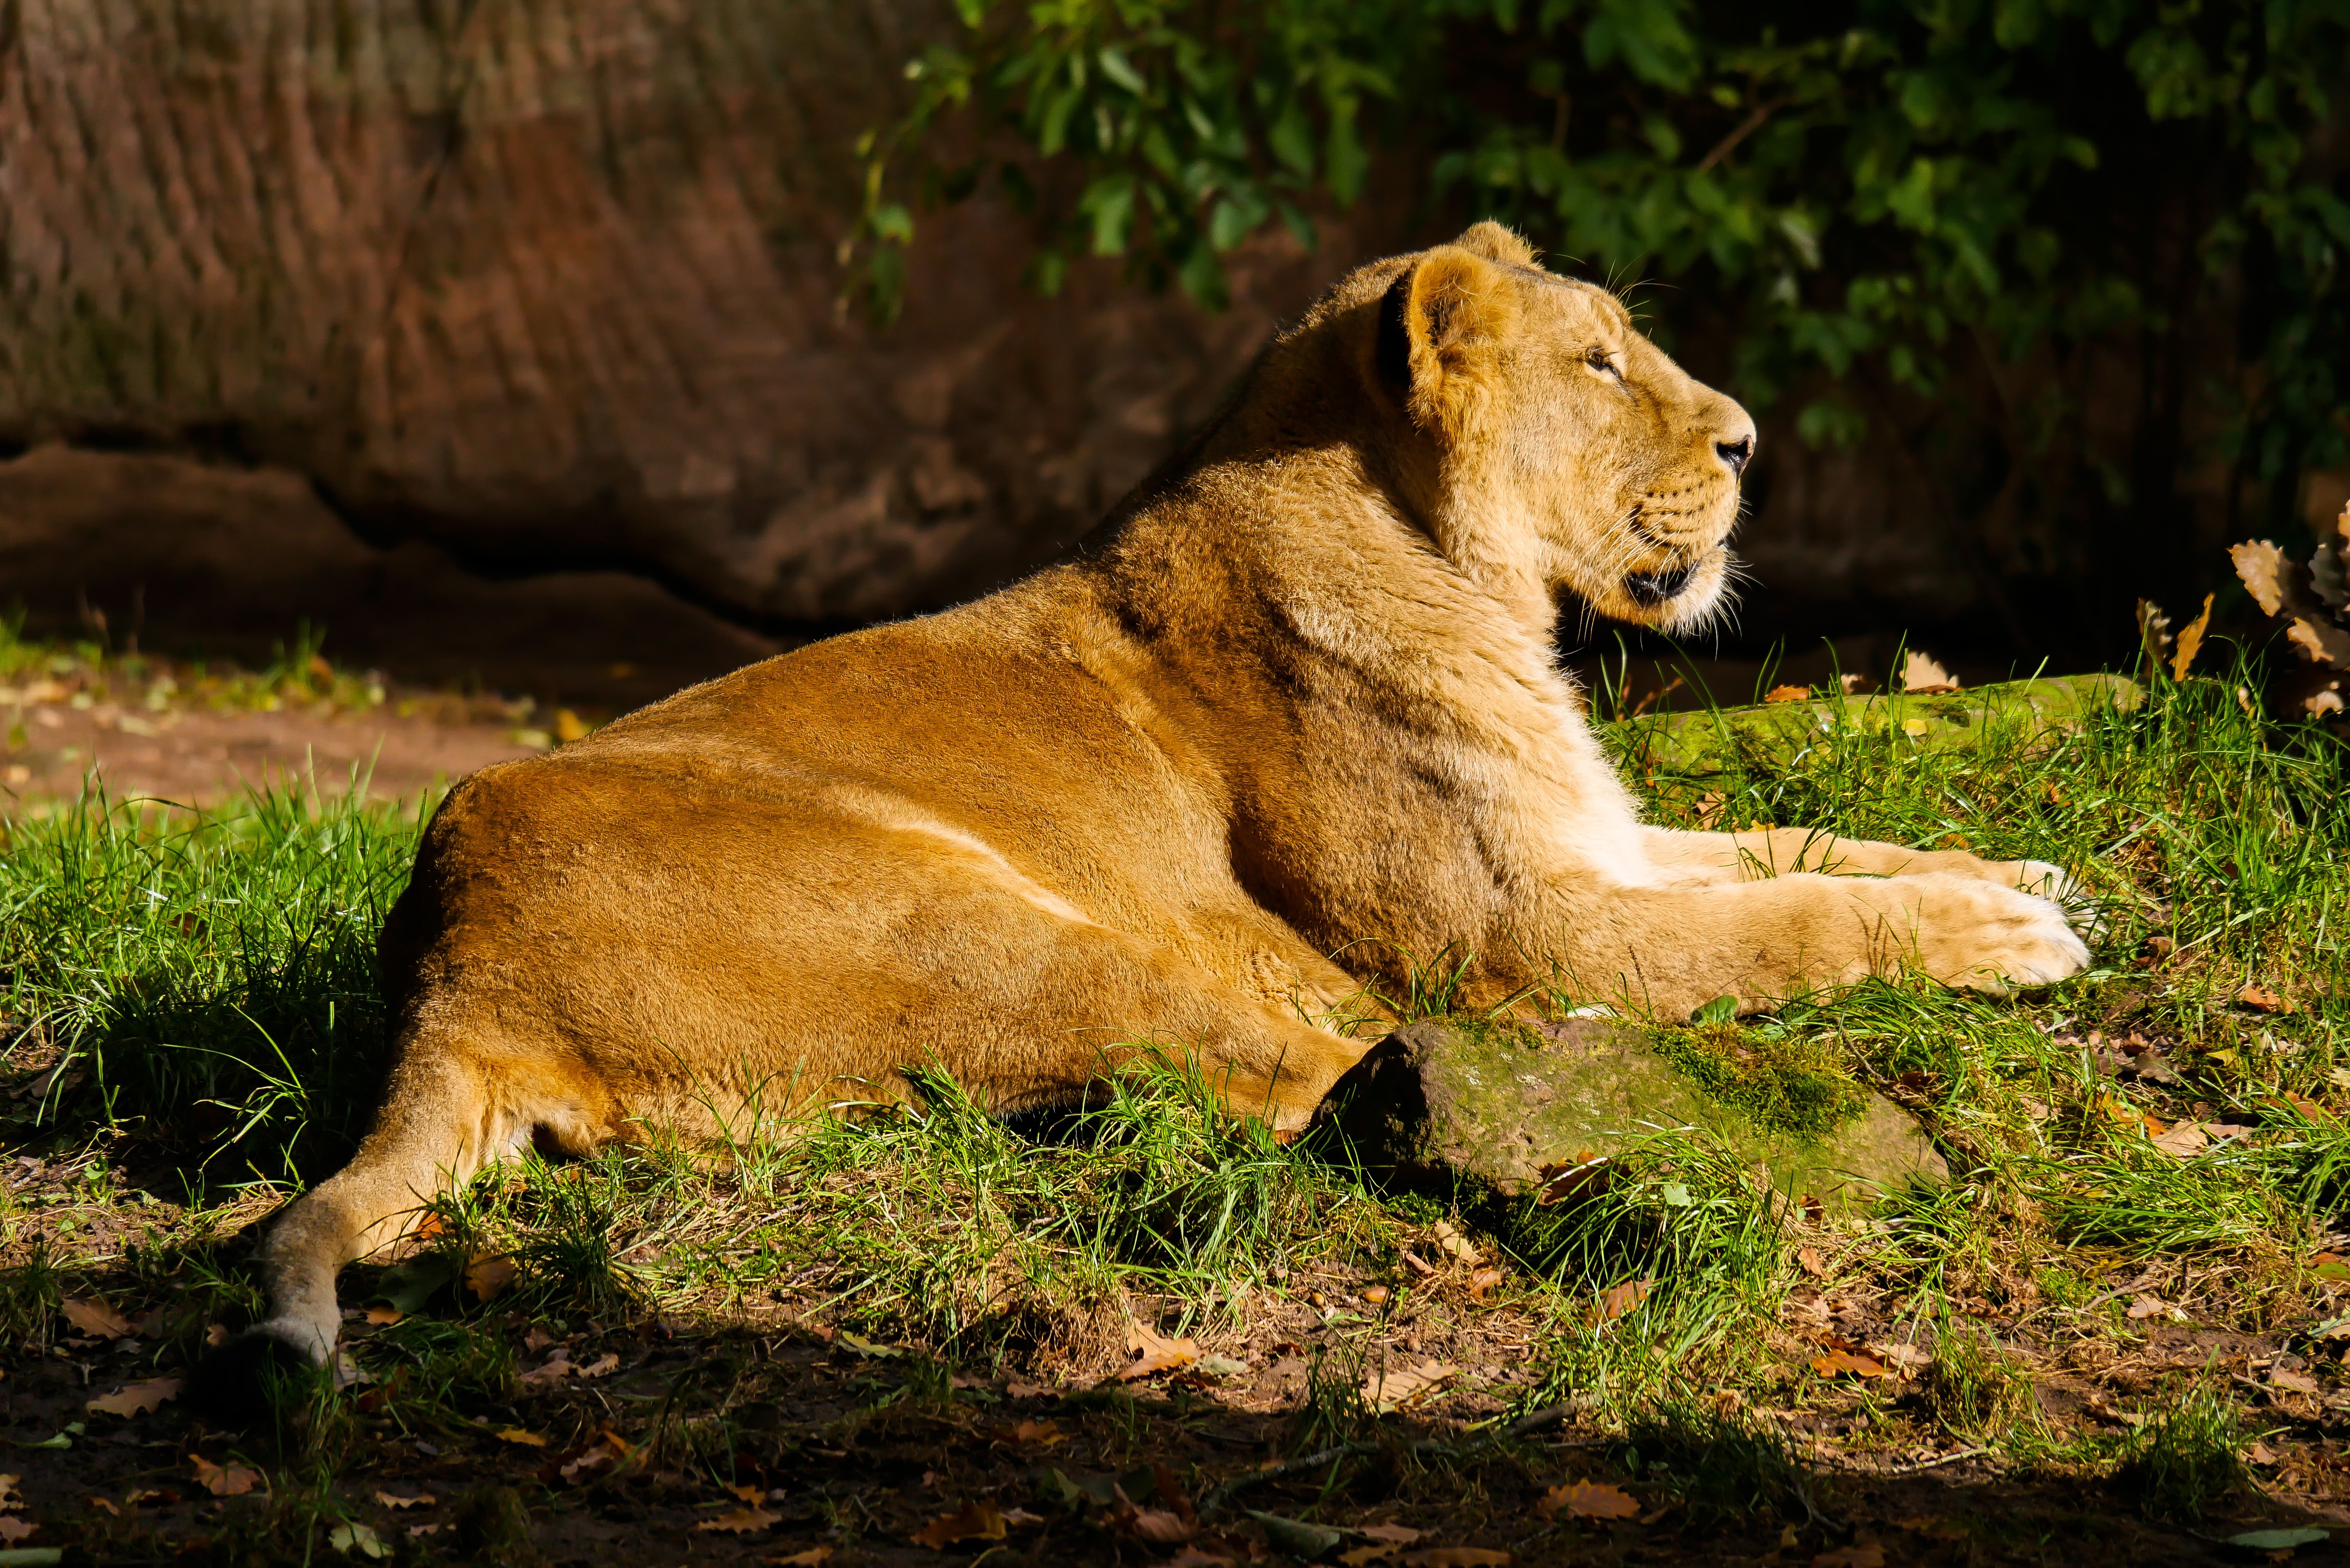
watch, nature, animal, wildlife, zoo, cat, mammal, predator, fauna, lion, vertebrate, attention, safari, big cats, cat like mammal, tiergarten n rnberg